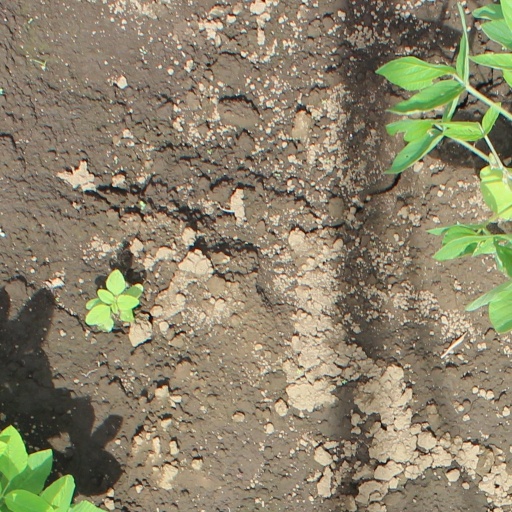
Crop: soybean